Bernd Erich Gall

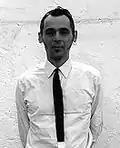
Bernd Erich Gall, 1995

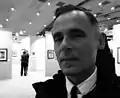
Bernd Erich Gall, 2015

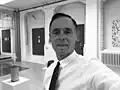
Bernd Erich Gall in his studio, 2017, Pforzheim, Germany

In the early 1980s he was a representative of the "Neue Wilde", a group of German artists. In the 1990s it came to a stylistic radical change. The crude, strong, expressive figuration was replaced by a compositional color abstraction. Clear, strong color fields generated the basic formula of Gall’s paintings and built a distance to symbolize his art work. Objects and installations enlarged his artistic spectrum.